Liberei

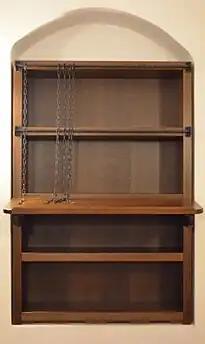
Reconstructed desk shelf for chain books on the 1st floor

Johann Ember, a book lover and collector of the late Middle Ages, thus wanted to donate the building and pay for its construction costs. In addition, he undertook to expand the library collection. Ember only demanded a contribution of ten marks from the church elders. Furthermore, the contract regulated the storage modalities of the works. Thus, each of the manuscripts was to be secured with a chain and stored on a lectern. The keys with which the volumes could be released from the chains were in the possession of the council of the new town and the church elders. This group of people was also contractually responsible for keeping an inventory of the library's holdings and for checking it several times a year. The key to the building itself was exclusively in the care of the respective parish priest of St. Andreas.